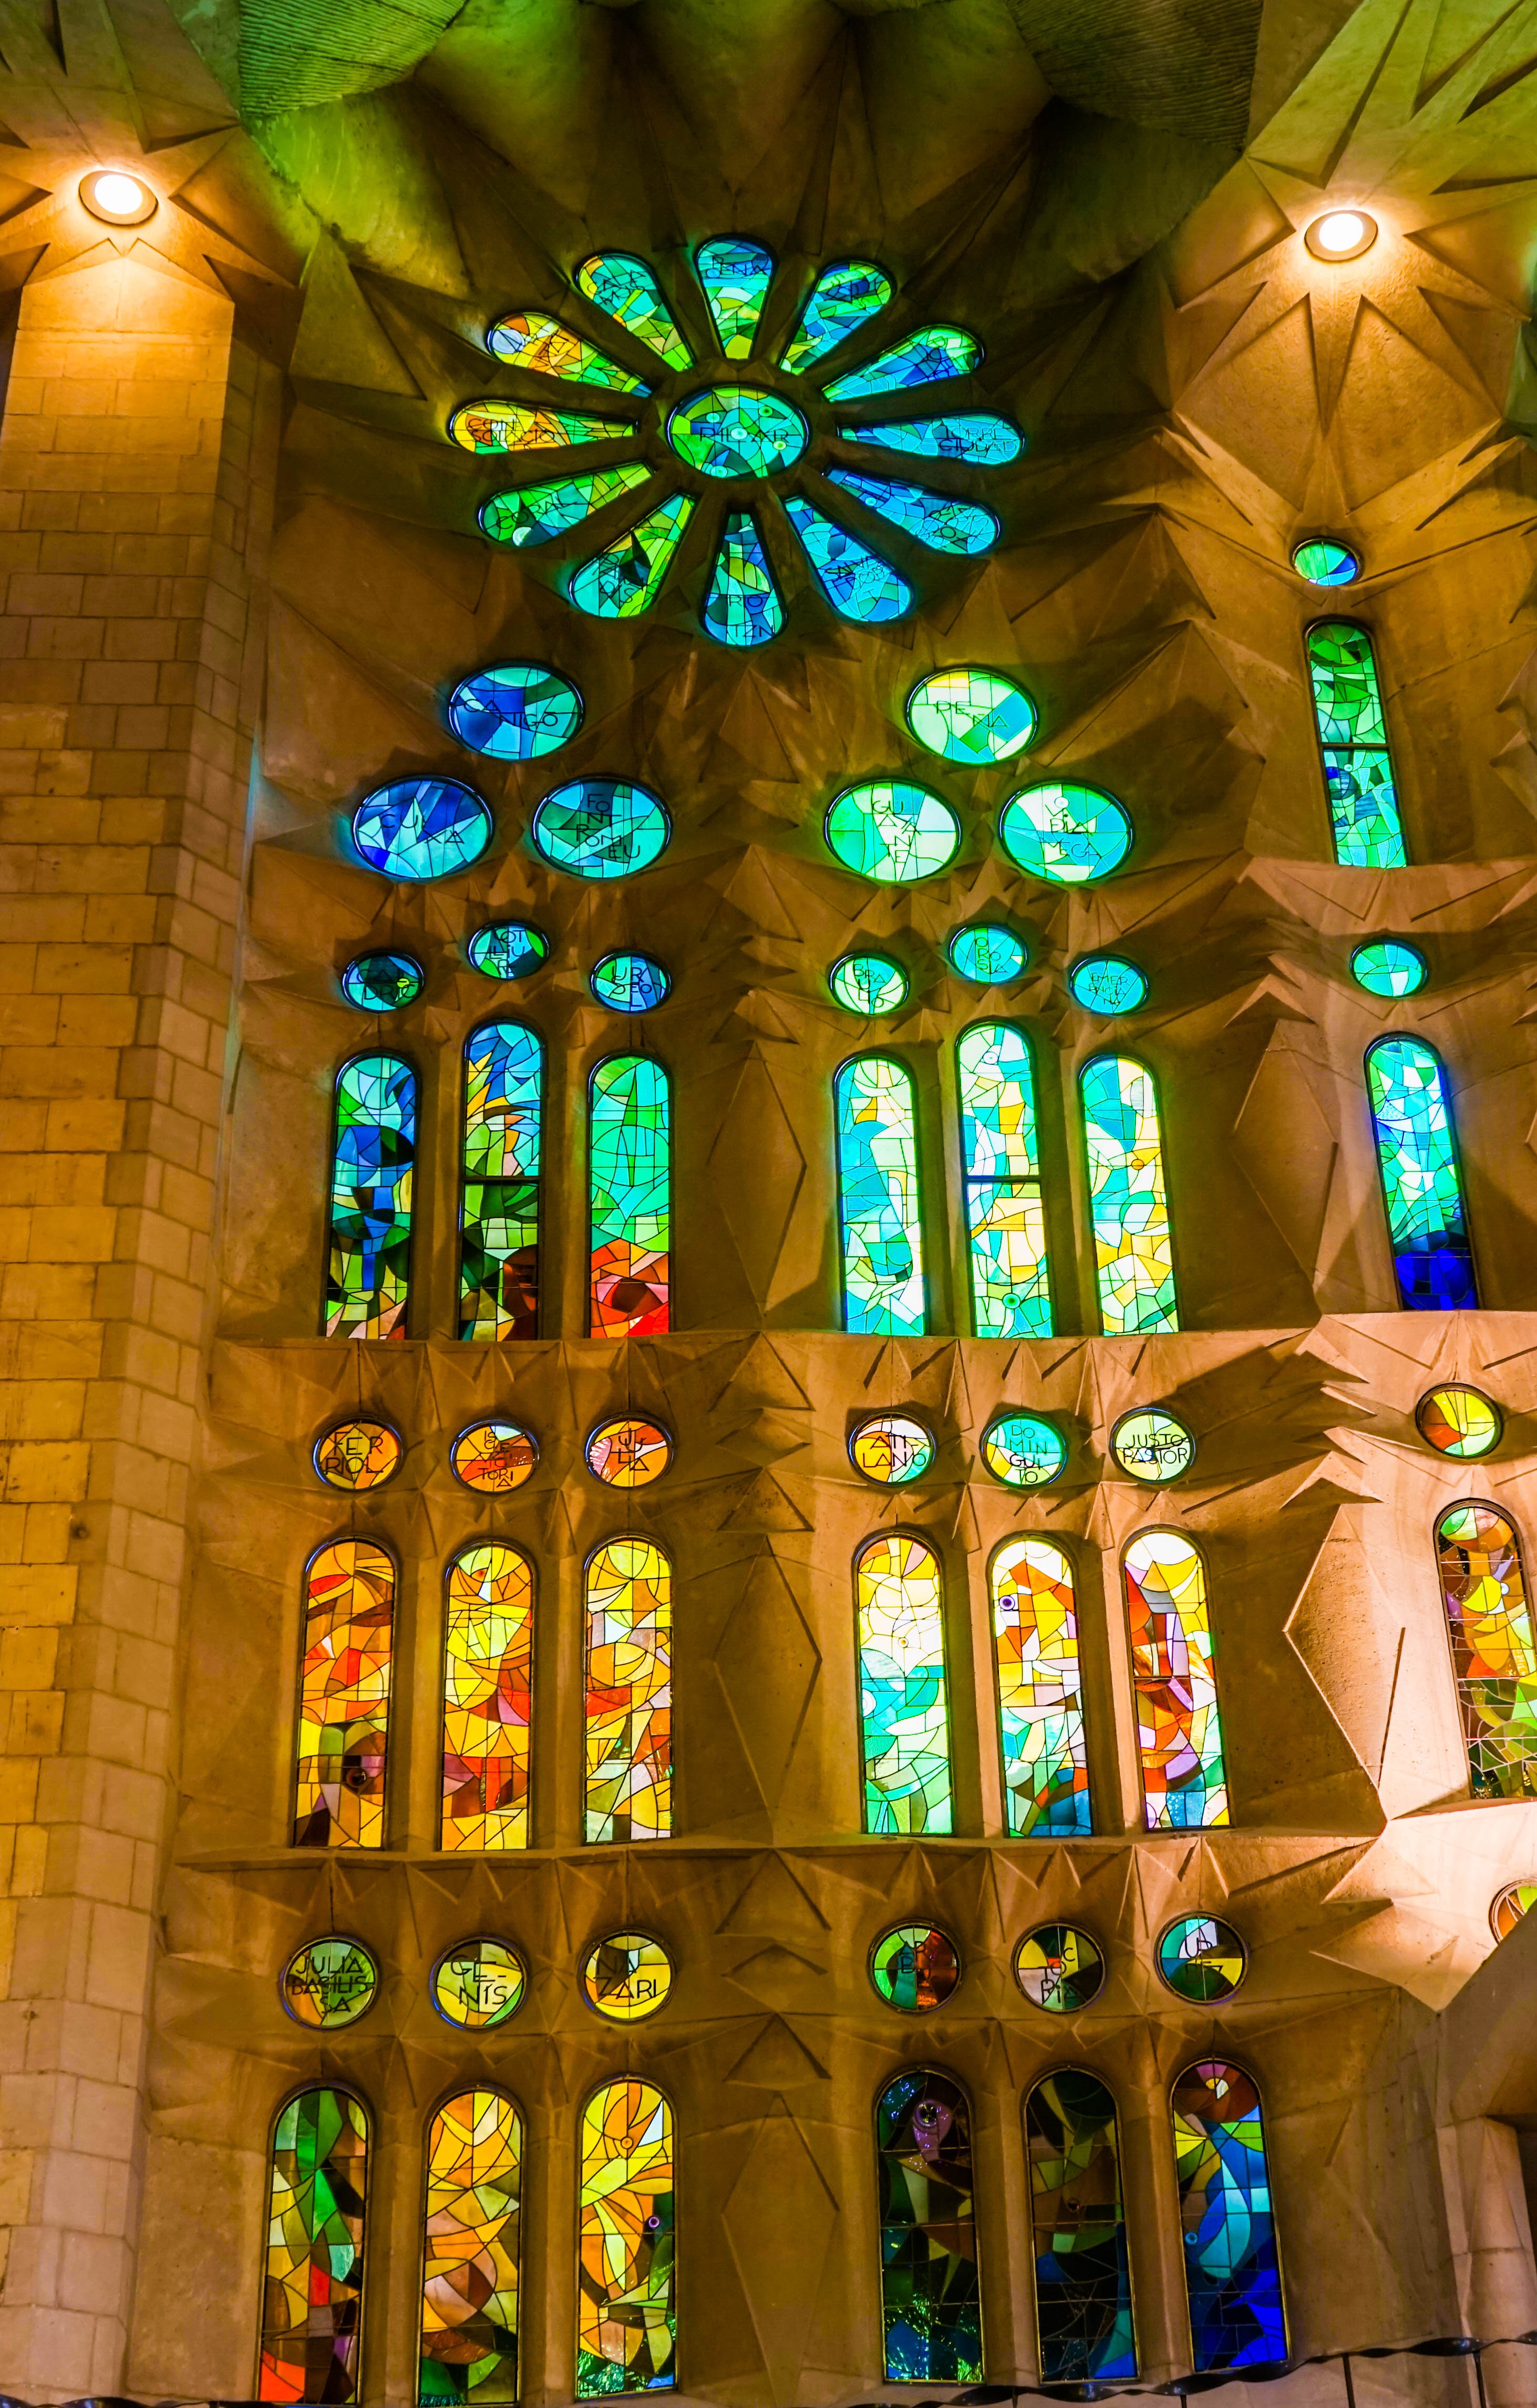
architecture, interior, window, glass, europe, construction, religion, landmark, church, cathedral, barcelona, material, gothic, stained glass, place of worship, spain, symmetry, christianity, famous, catholicism, sagrada familia cathedral